Ove Joensen

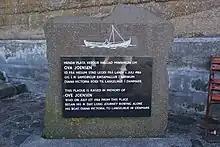
Memorial in Nólsoy in memory of Ove Joensen

Ove Joensen (3 December 1948 – 24 November 1987) was a Faroese seaman and adventurer, the first to row from the Faroe Islands to Denmark.